NGC 83

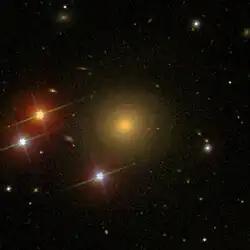
SDSS image of NGC 83

NGC 83 is an elliptical galaxy estimated to be about 260 million light-years away in the constellation of Andromeda. It was discovered by John Herschel in 1828 and its apparent magnitude is 14.2.